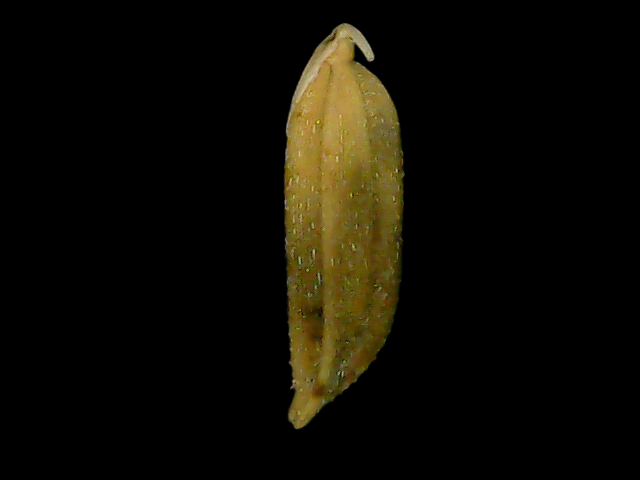
Rice variety: Bd85